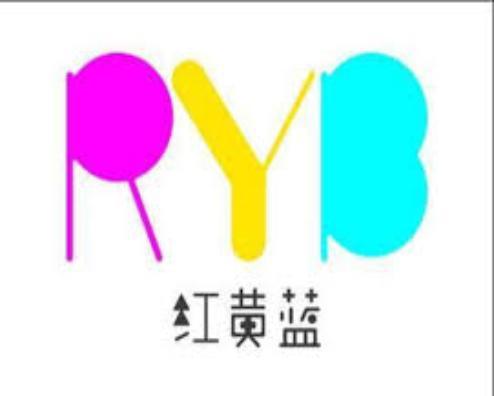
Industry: Clothes